Holy Cross Laundry

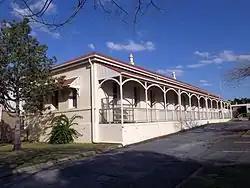
Building in 2015

Holy Cross Laundry is a heritage-listed benevolent institution at 60 Bridge Street, Wooloowin, City of Brisbane, Queensland, Australia. It was designed by Francis Drummond Greville Stanley and built from 1888 to 1905. It was also known as Magdalen Asylum. It was added to the Queensland Heritage Register on 21 October 1992.